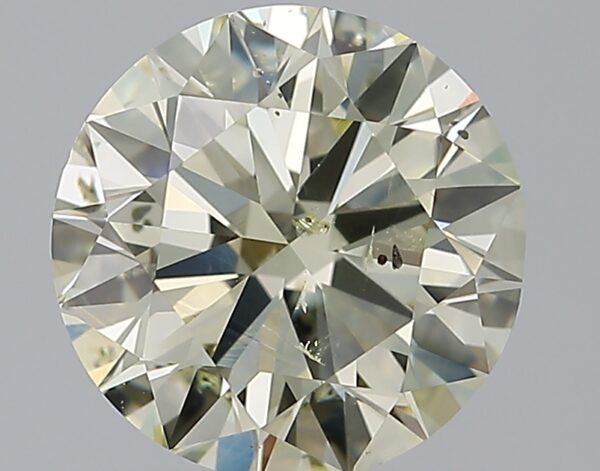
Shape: round
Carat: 1.7
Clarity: SI2
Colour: U-V
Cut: EX
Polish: EX
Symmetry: VG
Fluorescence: M
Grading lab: GIA
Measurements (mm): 7.55 x 7.62 x 4.68